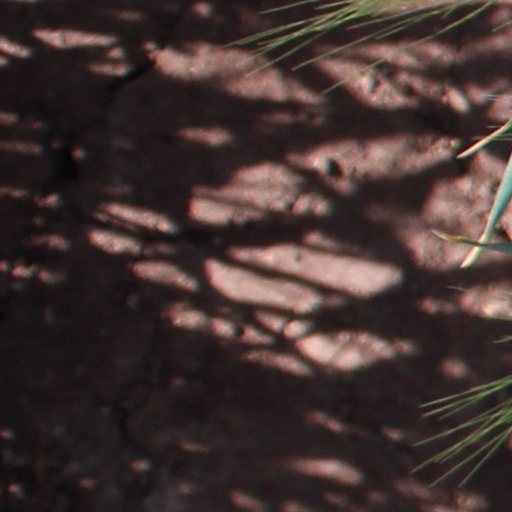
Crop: wheat